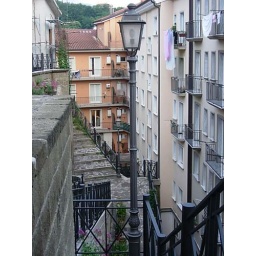
in front of the stairs to the tower clock